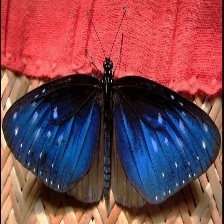
Species: BLUE SPOTTED CROW
Butterfly family (ImageNet category): monarch